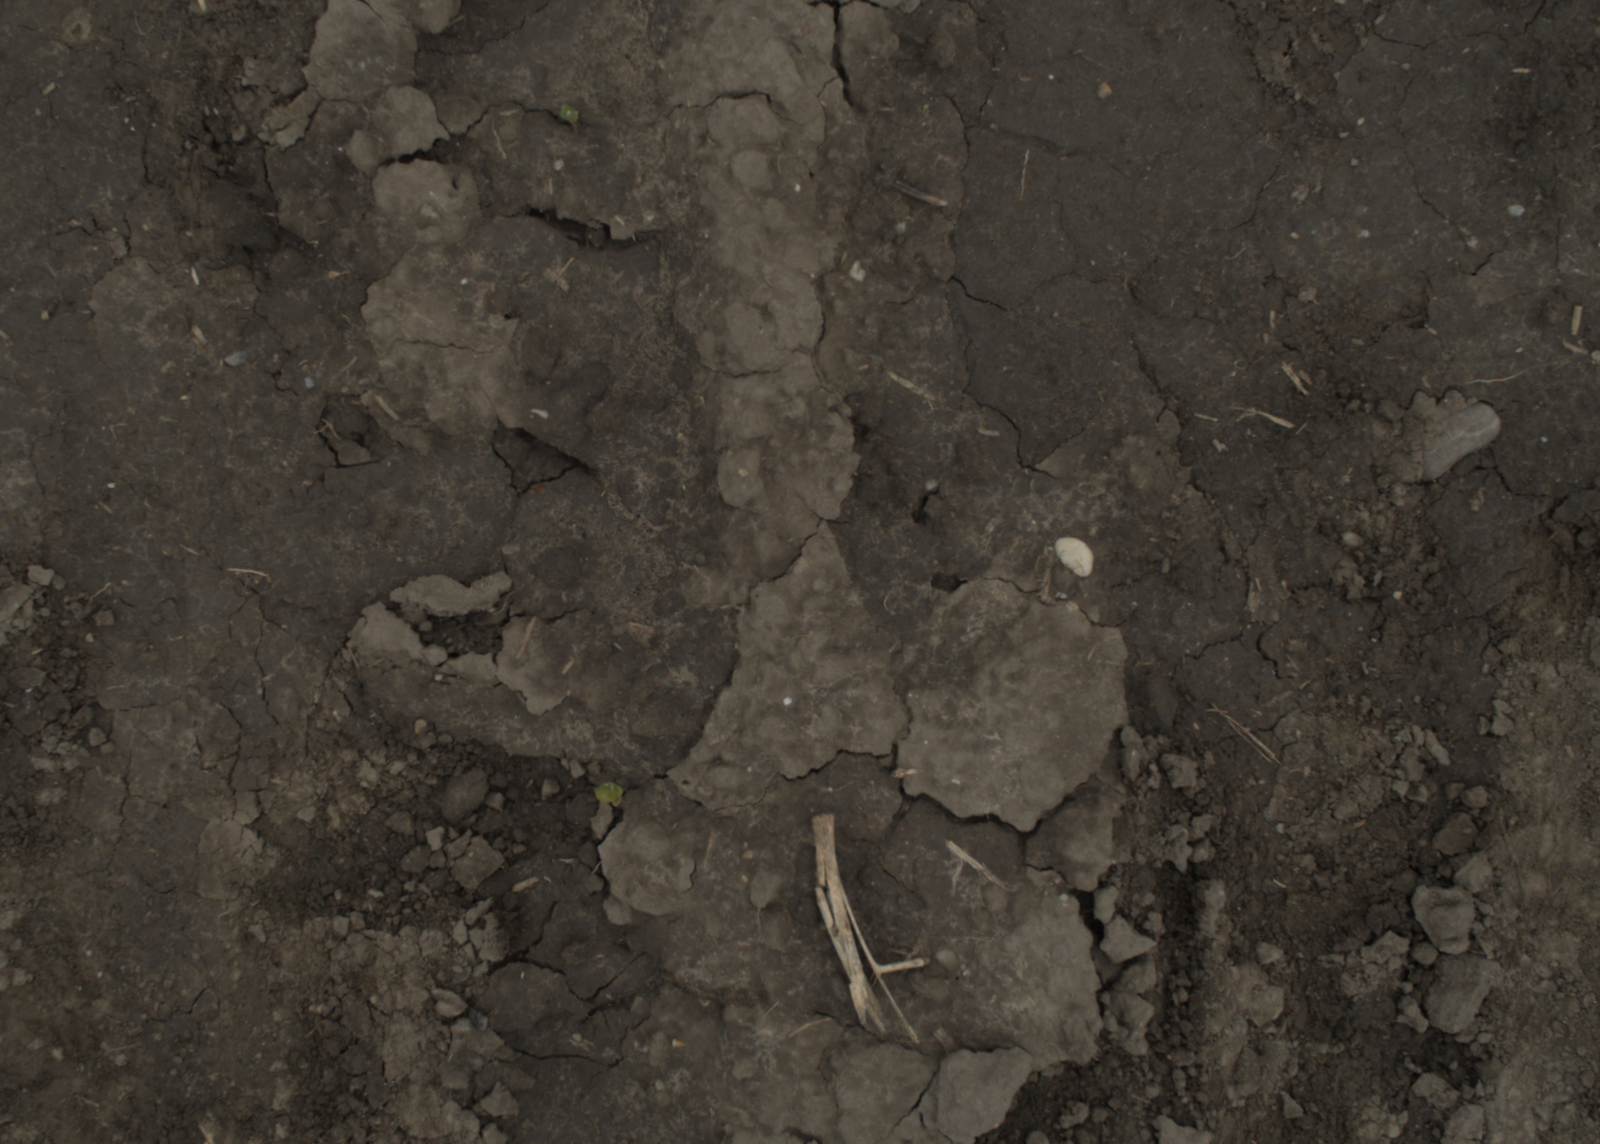
Capture date: 29.09.2021 13:59:39
Weather: cloudy
Wind: medium
Seeding date: 02.09.2021
Plant canopy height (mm): 954